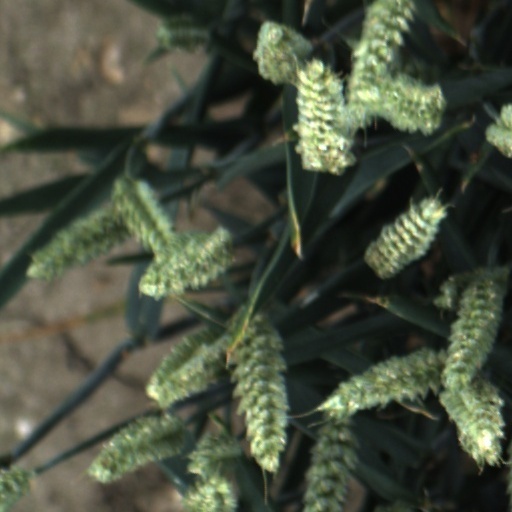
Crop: wheat